Pipers Creek Lime Kilns

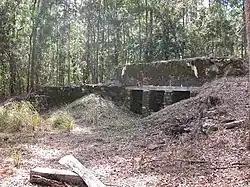
Lime kiln "I"

The Pipers Creek Lime Kilns are heritage-listed former lime kilns at Bonnie Corner Road, Dondingalong in the Kumbatine National Park, New South Wales, Australia. It was built from 1832 to 1840, probably by convicts. It is also known as Bonnie Corner Lime Kilns and Smith's Creek Lime Station. The property is owned by the New South Wales Office of Environment and Heritage. It was added to the New South Wales State Heritage Register on 22 March 2011.